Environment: real
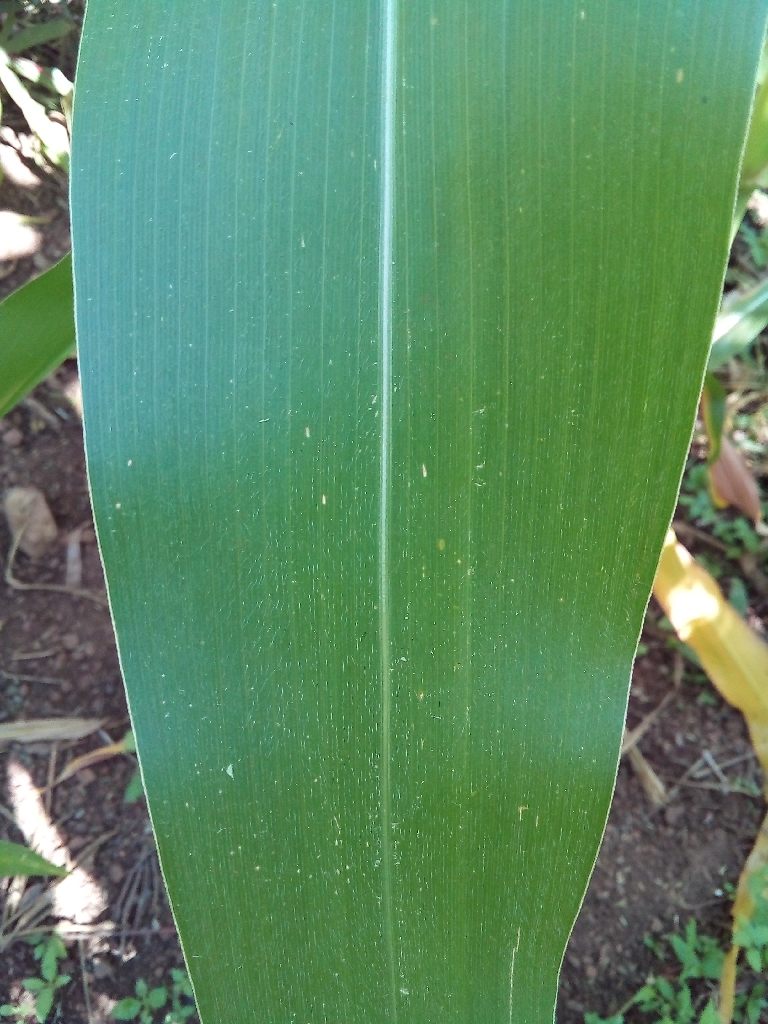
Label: healthy